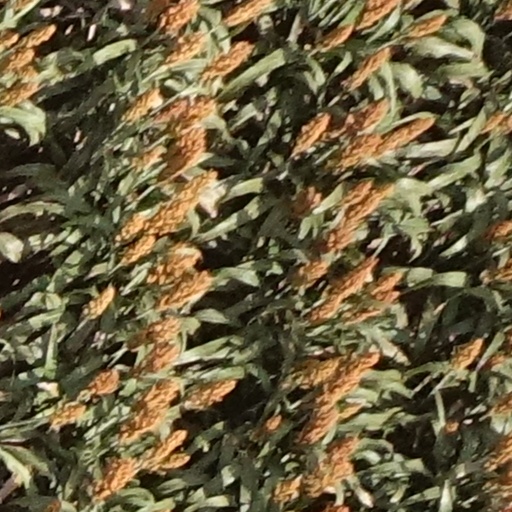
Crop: sorghum